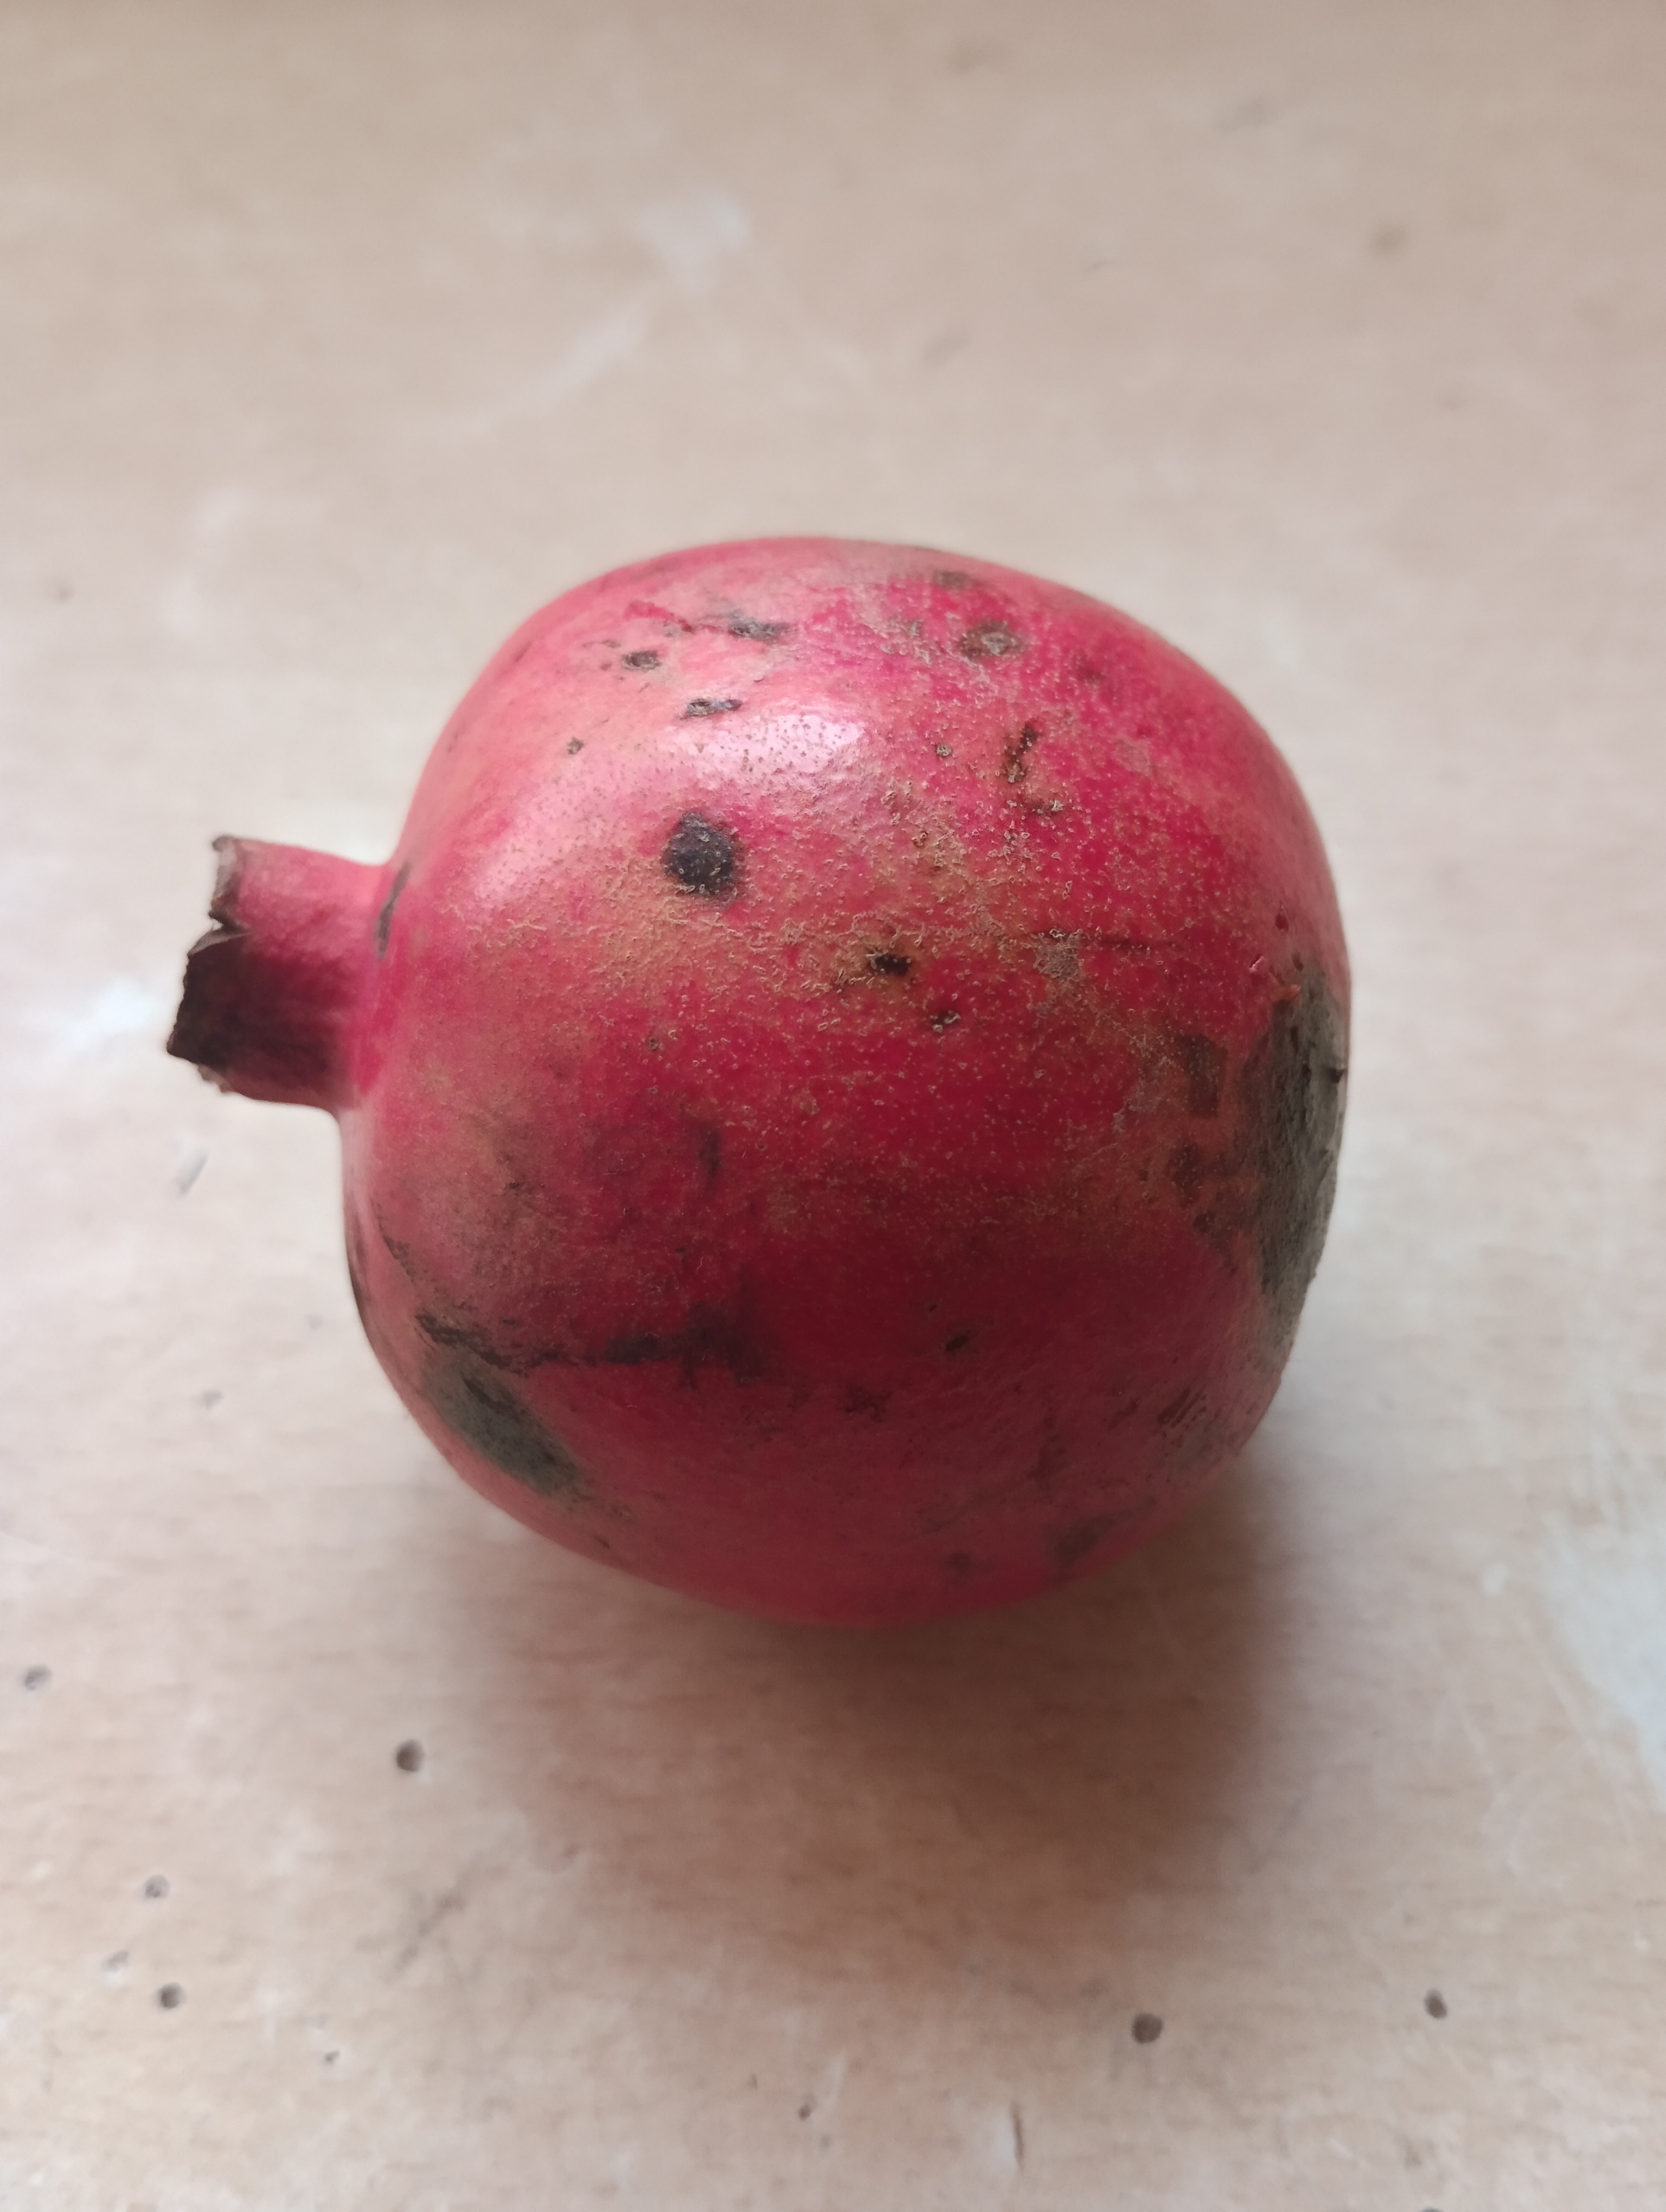
Label: Minor Defect